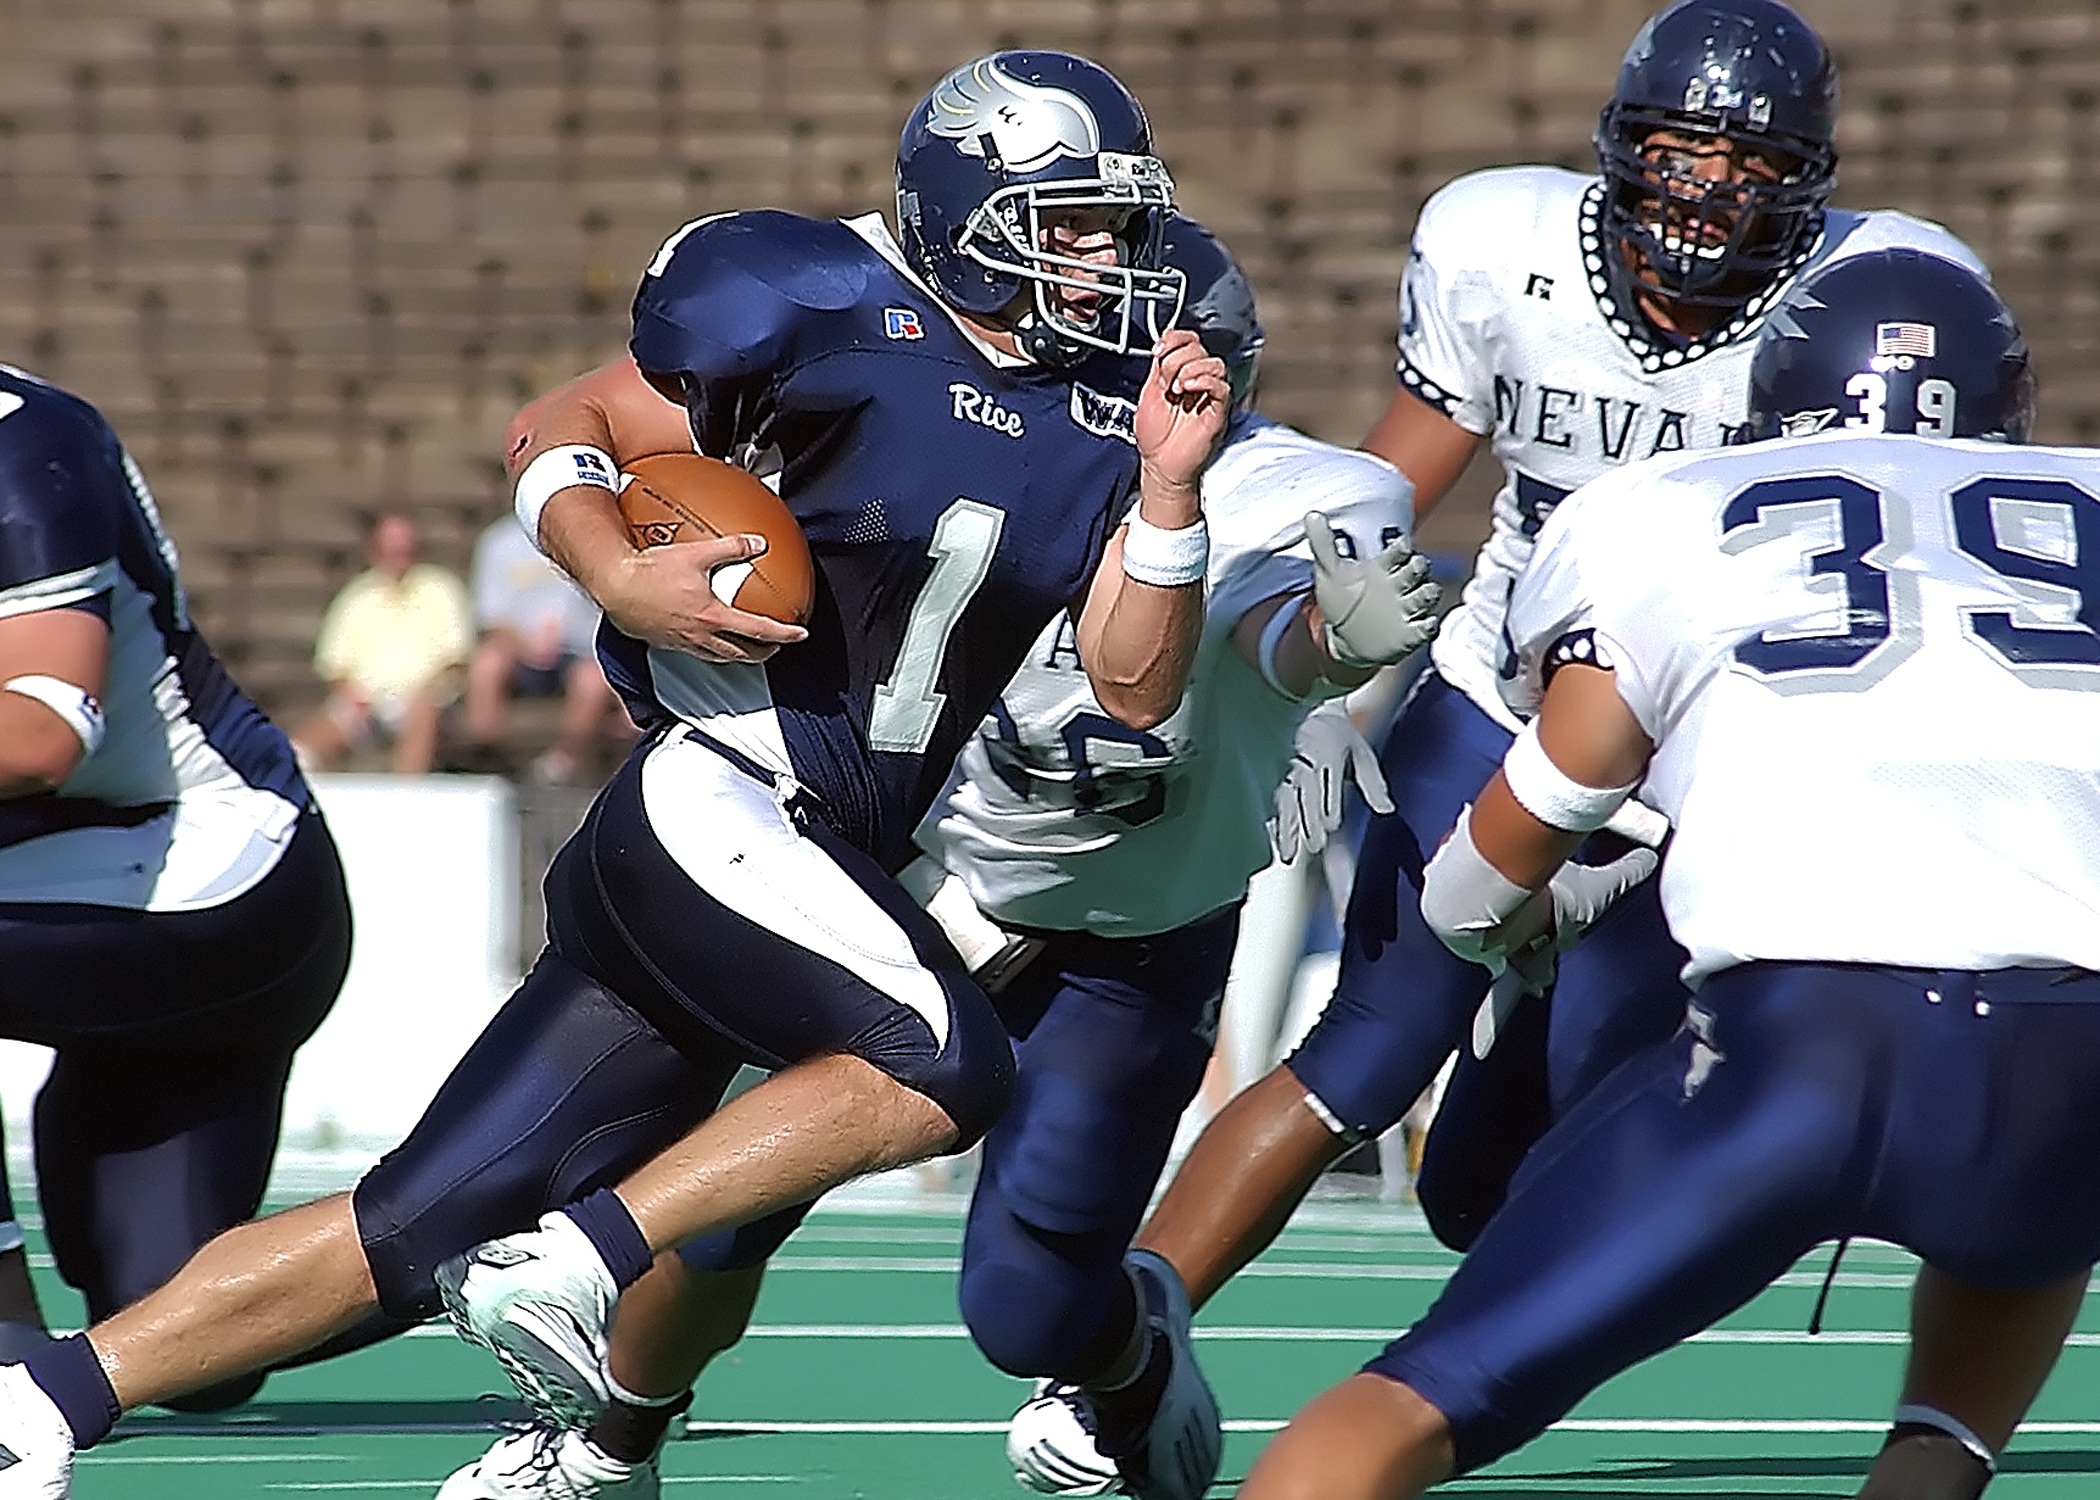
sport, game, play, running, male, athletic, action, soccer, football, stadium, player, competition, american, team, american football, sports, helmet, ball, texas, leadership, college, athlete, tackle, football player, ball carrier, running back, quarterback, football field, canadian football, arena football, gridiron football